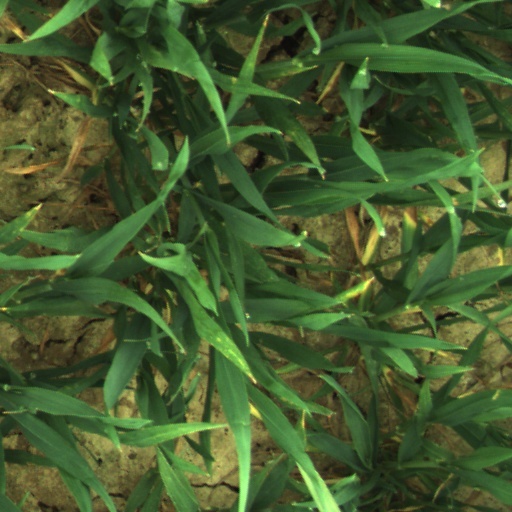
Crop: wheat